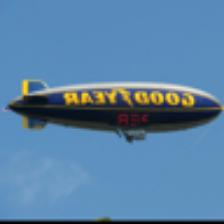
Label: NonHuman